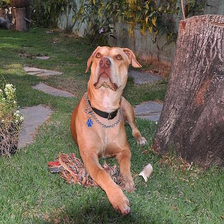
Species: dog
Breed: american pit bull terrier